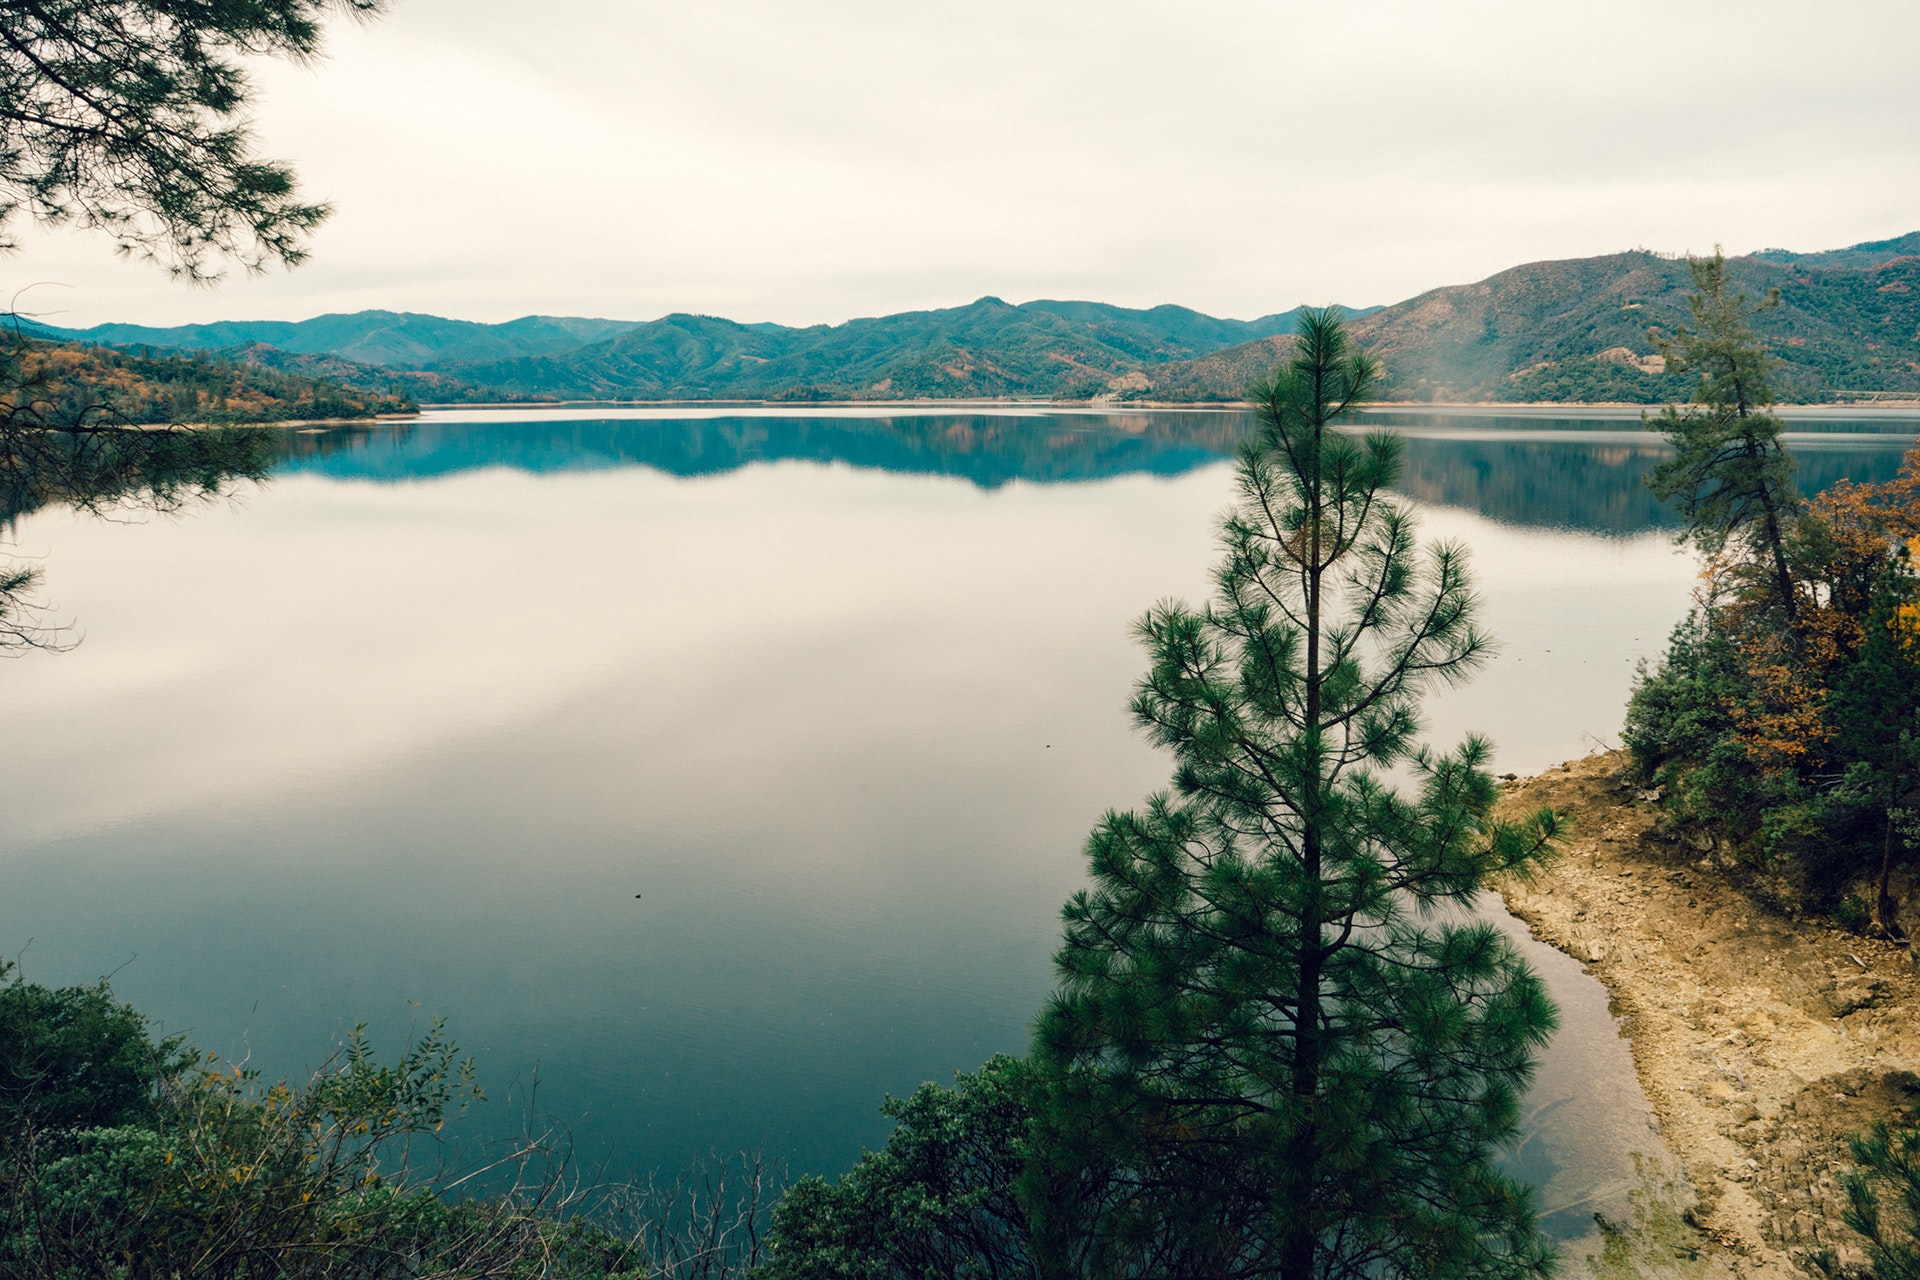
body of water, nature, water, water resources, lake, sky, natural landscape, green, tree, wilderness, river, reservoir, reflection, natural environment, cloud, nature reserve, mountain, morning, landscape, bank, loch, summer, tarn, hill station, national park, lake district, hill, pond, watercourse, forest, plant, vacation, maar, lacustrine plain, bay, tourism, state park